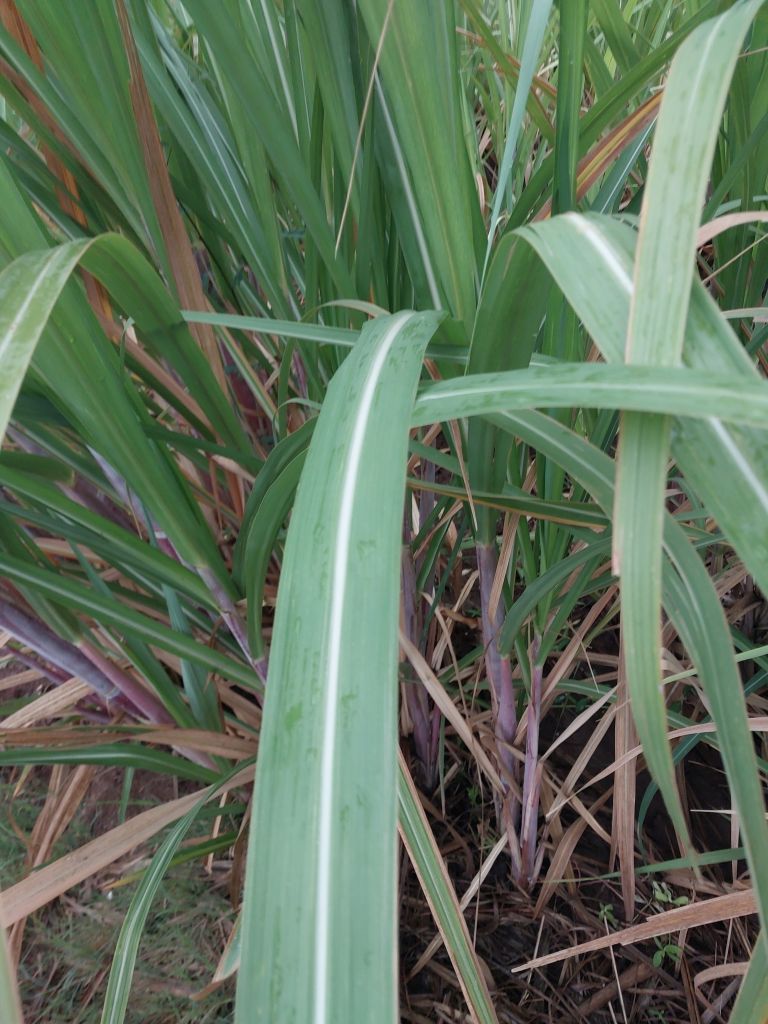
Label: Healthy